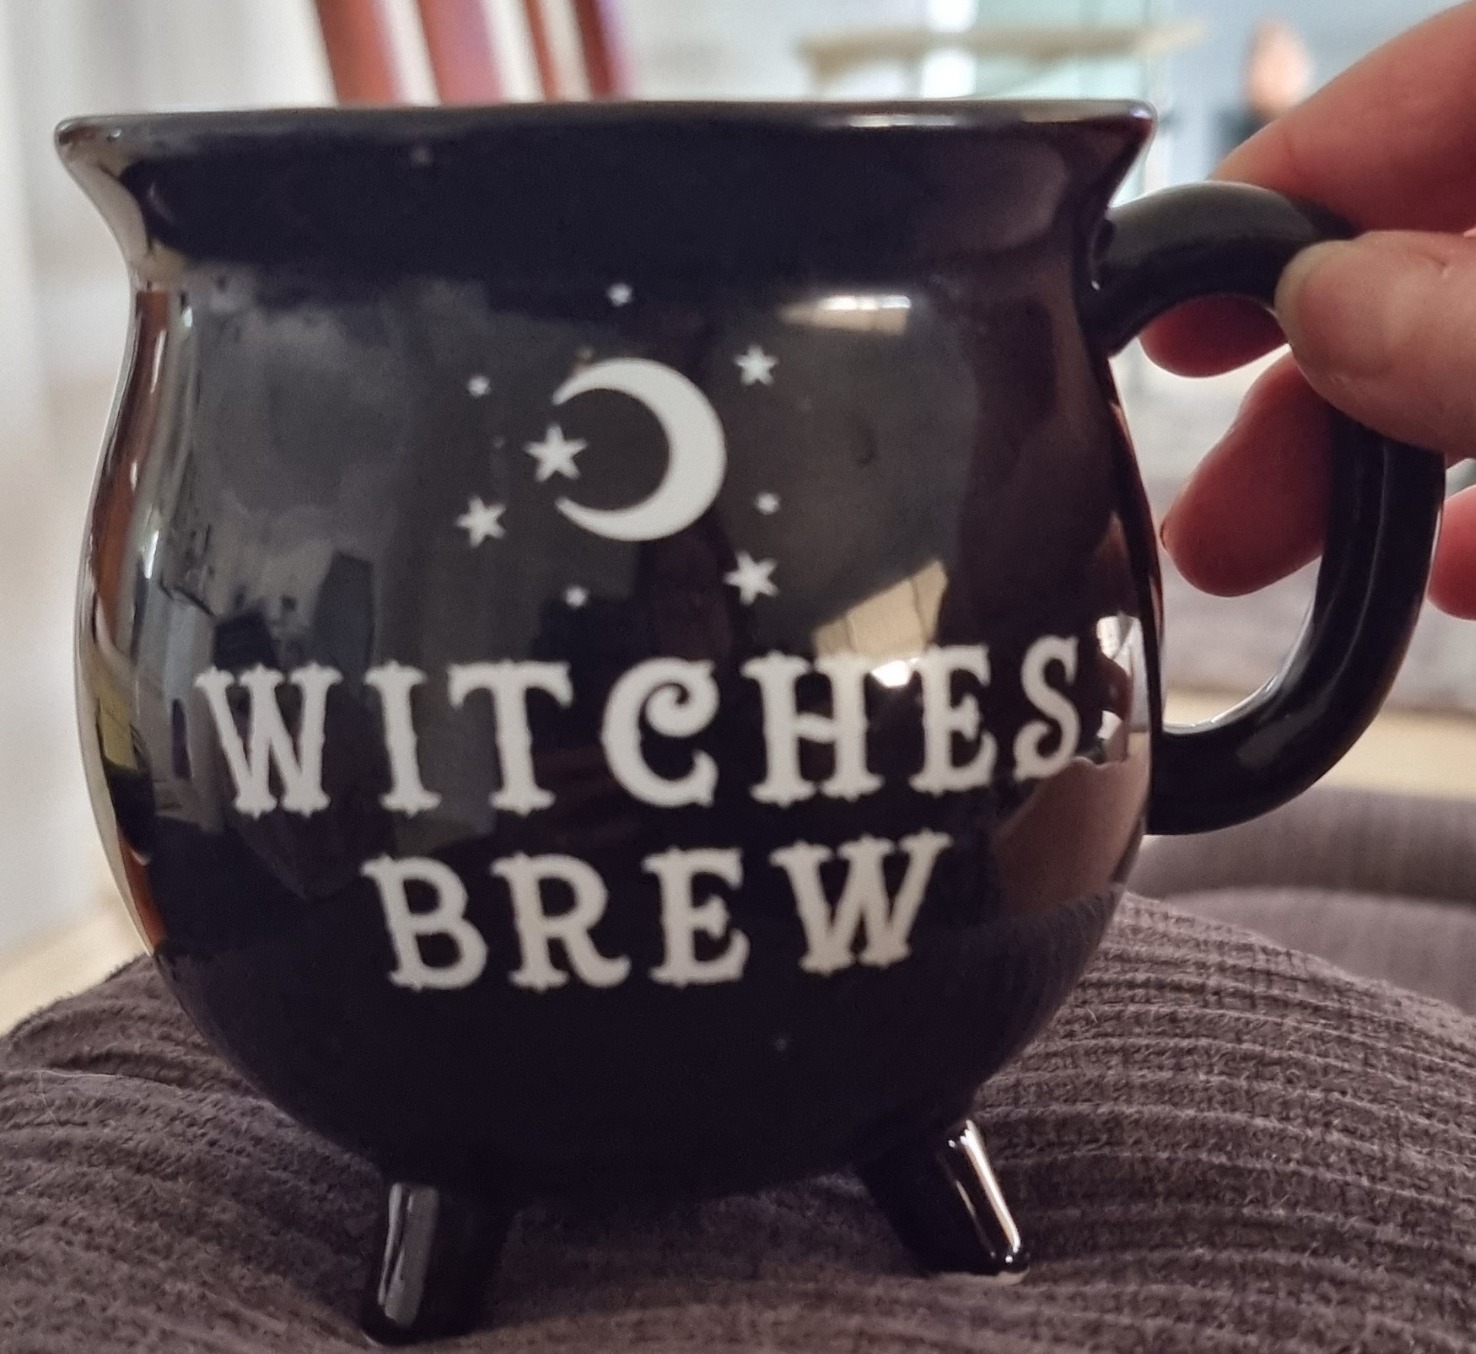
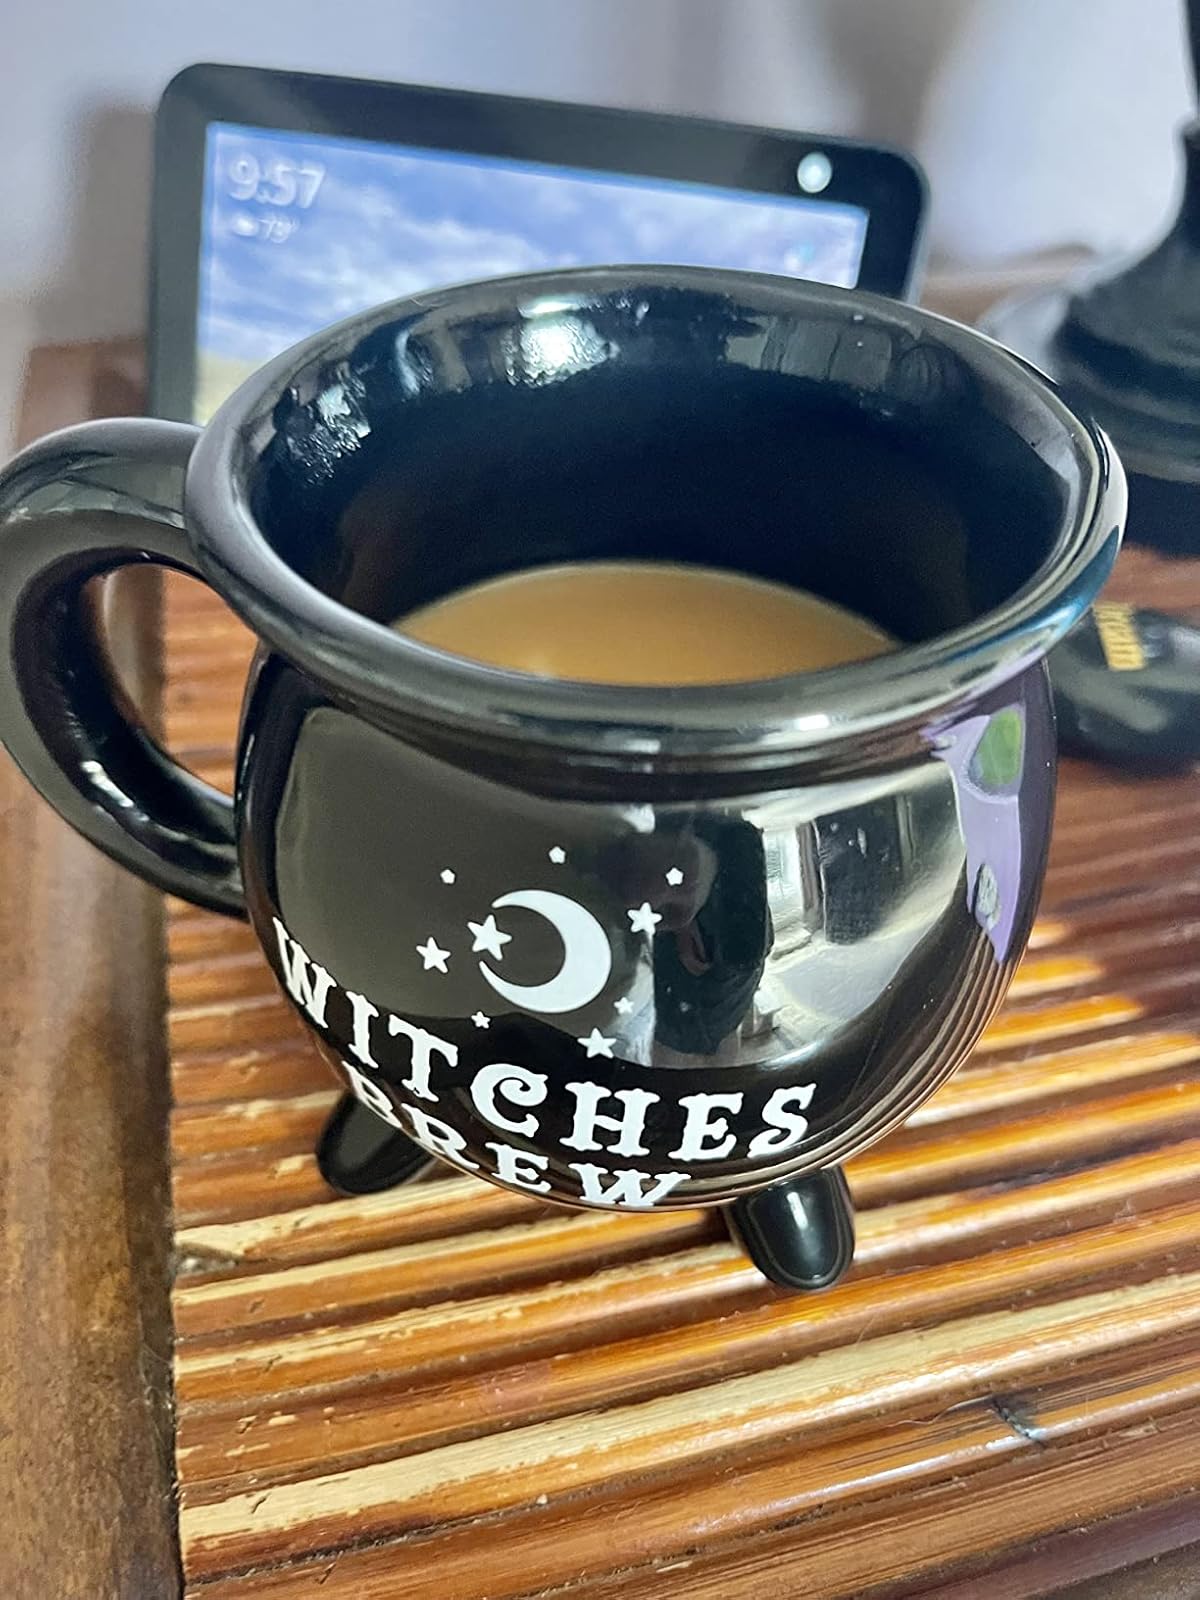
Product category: items_mug
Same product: yes